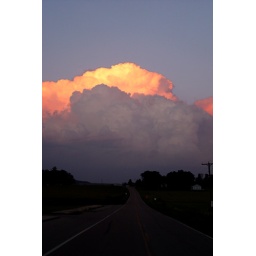
This was shot on the road in Salem Township. I think I was the only car out there. Really gorgeaous colors on the dome.